South Carolina Highway 901

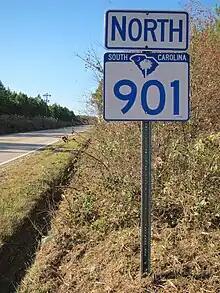
SC 901 north in Fairfield County

SC 901 begins along SC 200 near I-77. Going north, it hovers to the west and then east of I-77 and then passes through Richburg. After entering York County, it has its own interchange with I-77, then proceeds to form the western bypass of Rock Hill. It is a two-lane rural highway in Fairfield and Chester counties, four lanes wide in York County.